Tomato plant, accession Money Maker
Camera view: tilt-top (135 deg); turntable rotation: 30 degrees
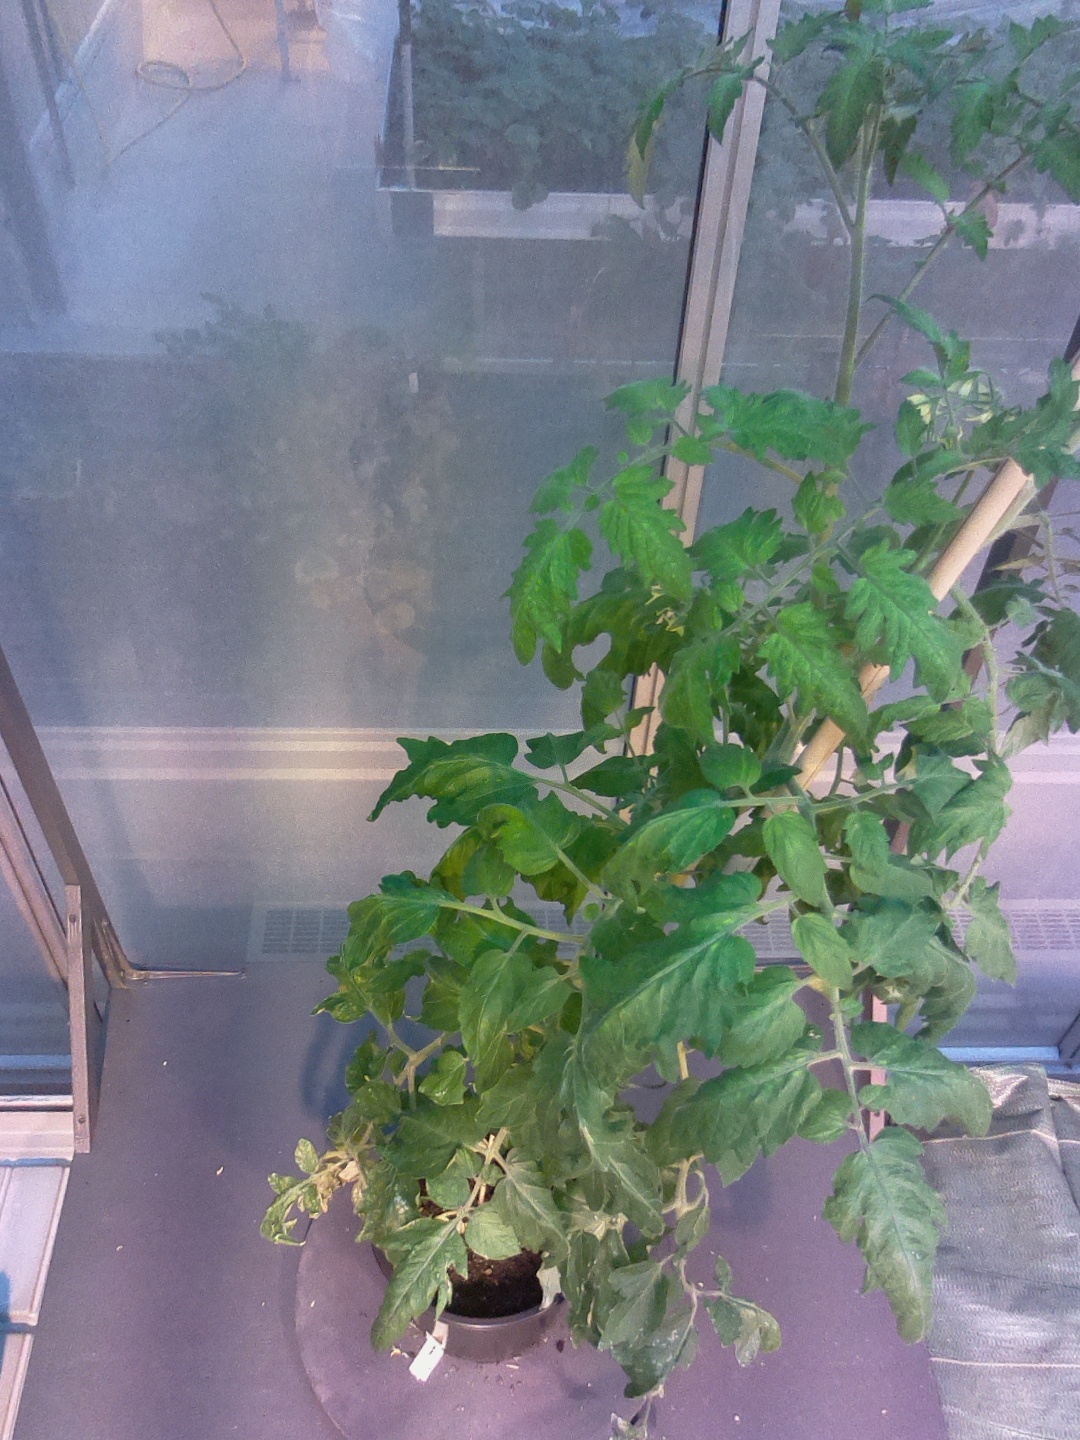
BBCH growth stage 70: Fruits at the main stem or branches visibles